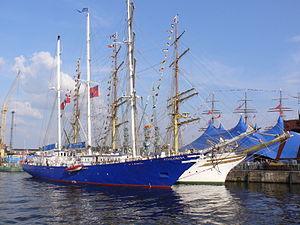
Le S.V. Concordia est un trois-mâts goélette, à coque acier, appartenant au West Island College Canada. Il a été spécialement construit en 1992 pour concourir en Class-Afloat.